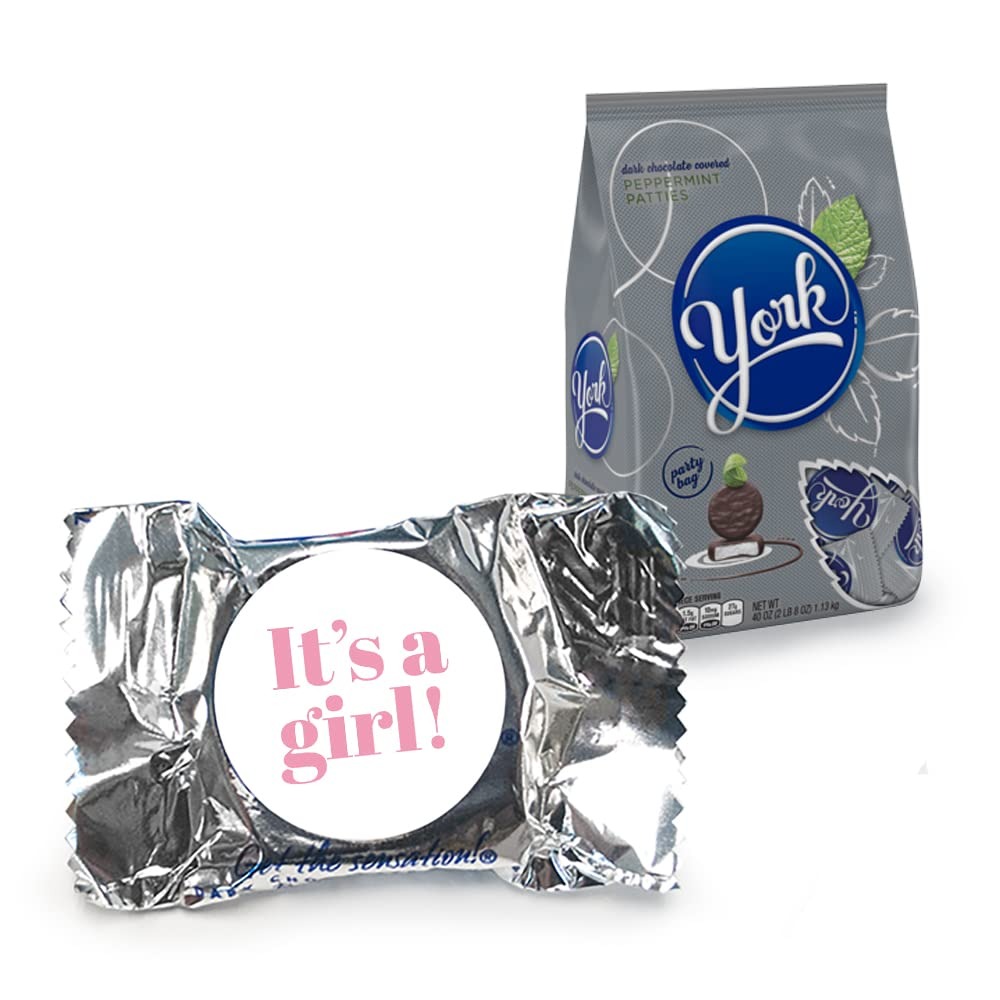
Item Name: 70ct It's a Girl Candy Baby Shower Favors York Peppermint Patties (2.5lbs; 70 Count)
Bullet Point 1: Assembly Required: Your Stickers Will Not Come Attached To The Peppermint Patties.
Bullet Point 2: Candies: This Bundle Includes 2.5Lbs York Peppermint Patties (Approx. 70 Pieces)
Bullet Point 3: Sticker Size: 2 Sheets Of 1.25" Stickers (96 Stickers)
Bullet Point 4: Candy Dimensions: 2 1/2" X 1 3/4"
Bullet Point 5: Ships In Cool Packaging: This Candy Item Is Heat Sensitive And Will Ship With Cool Pack Packaging As Needed.
Value: 70.0
Unit: Count

Price: 59.99